C. J. de Mooi

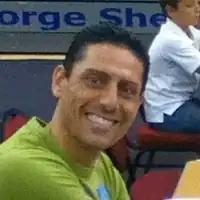
De Mooi in 2011

Connagh Joseph "C. J." de Mooi (born Andrew Paul Booth on 5 November 1969) is a British actor, writer, former professional quizzer and television personality. He first appeared on the television quiz show "Eggheads" in 2003, as one of five original members of the show's eponymous team.